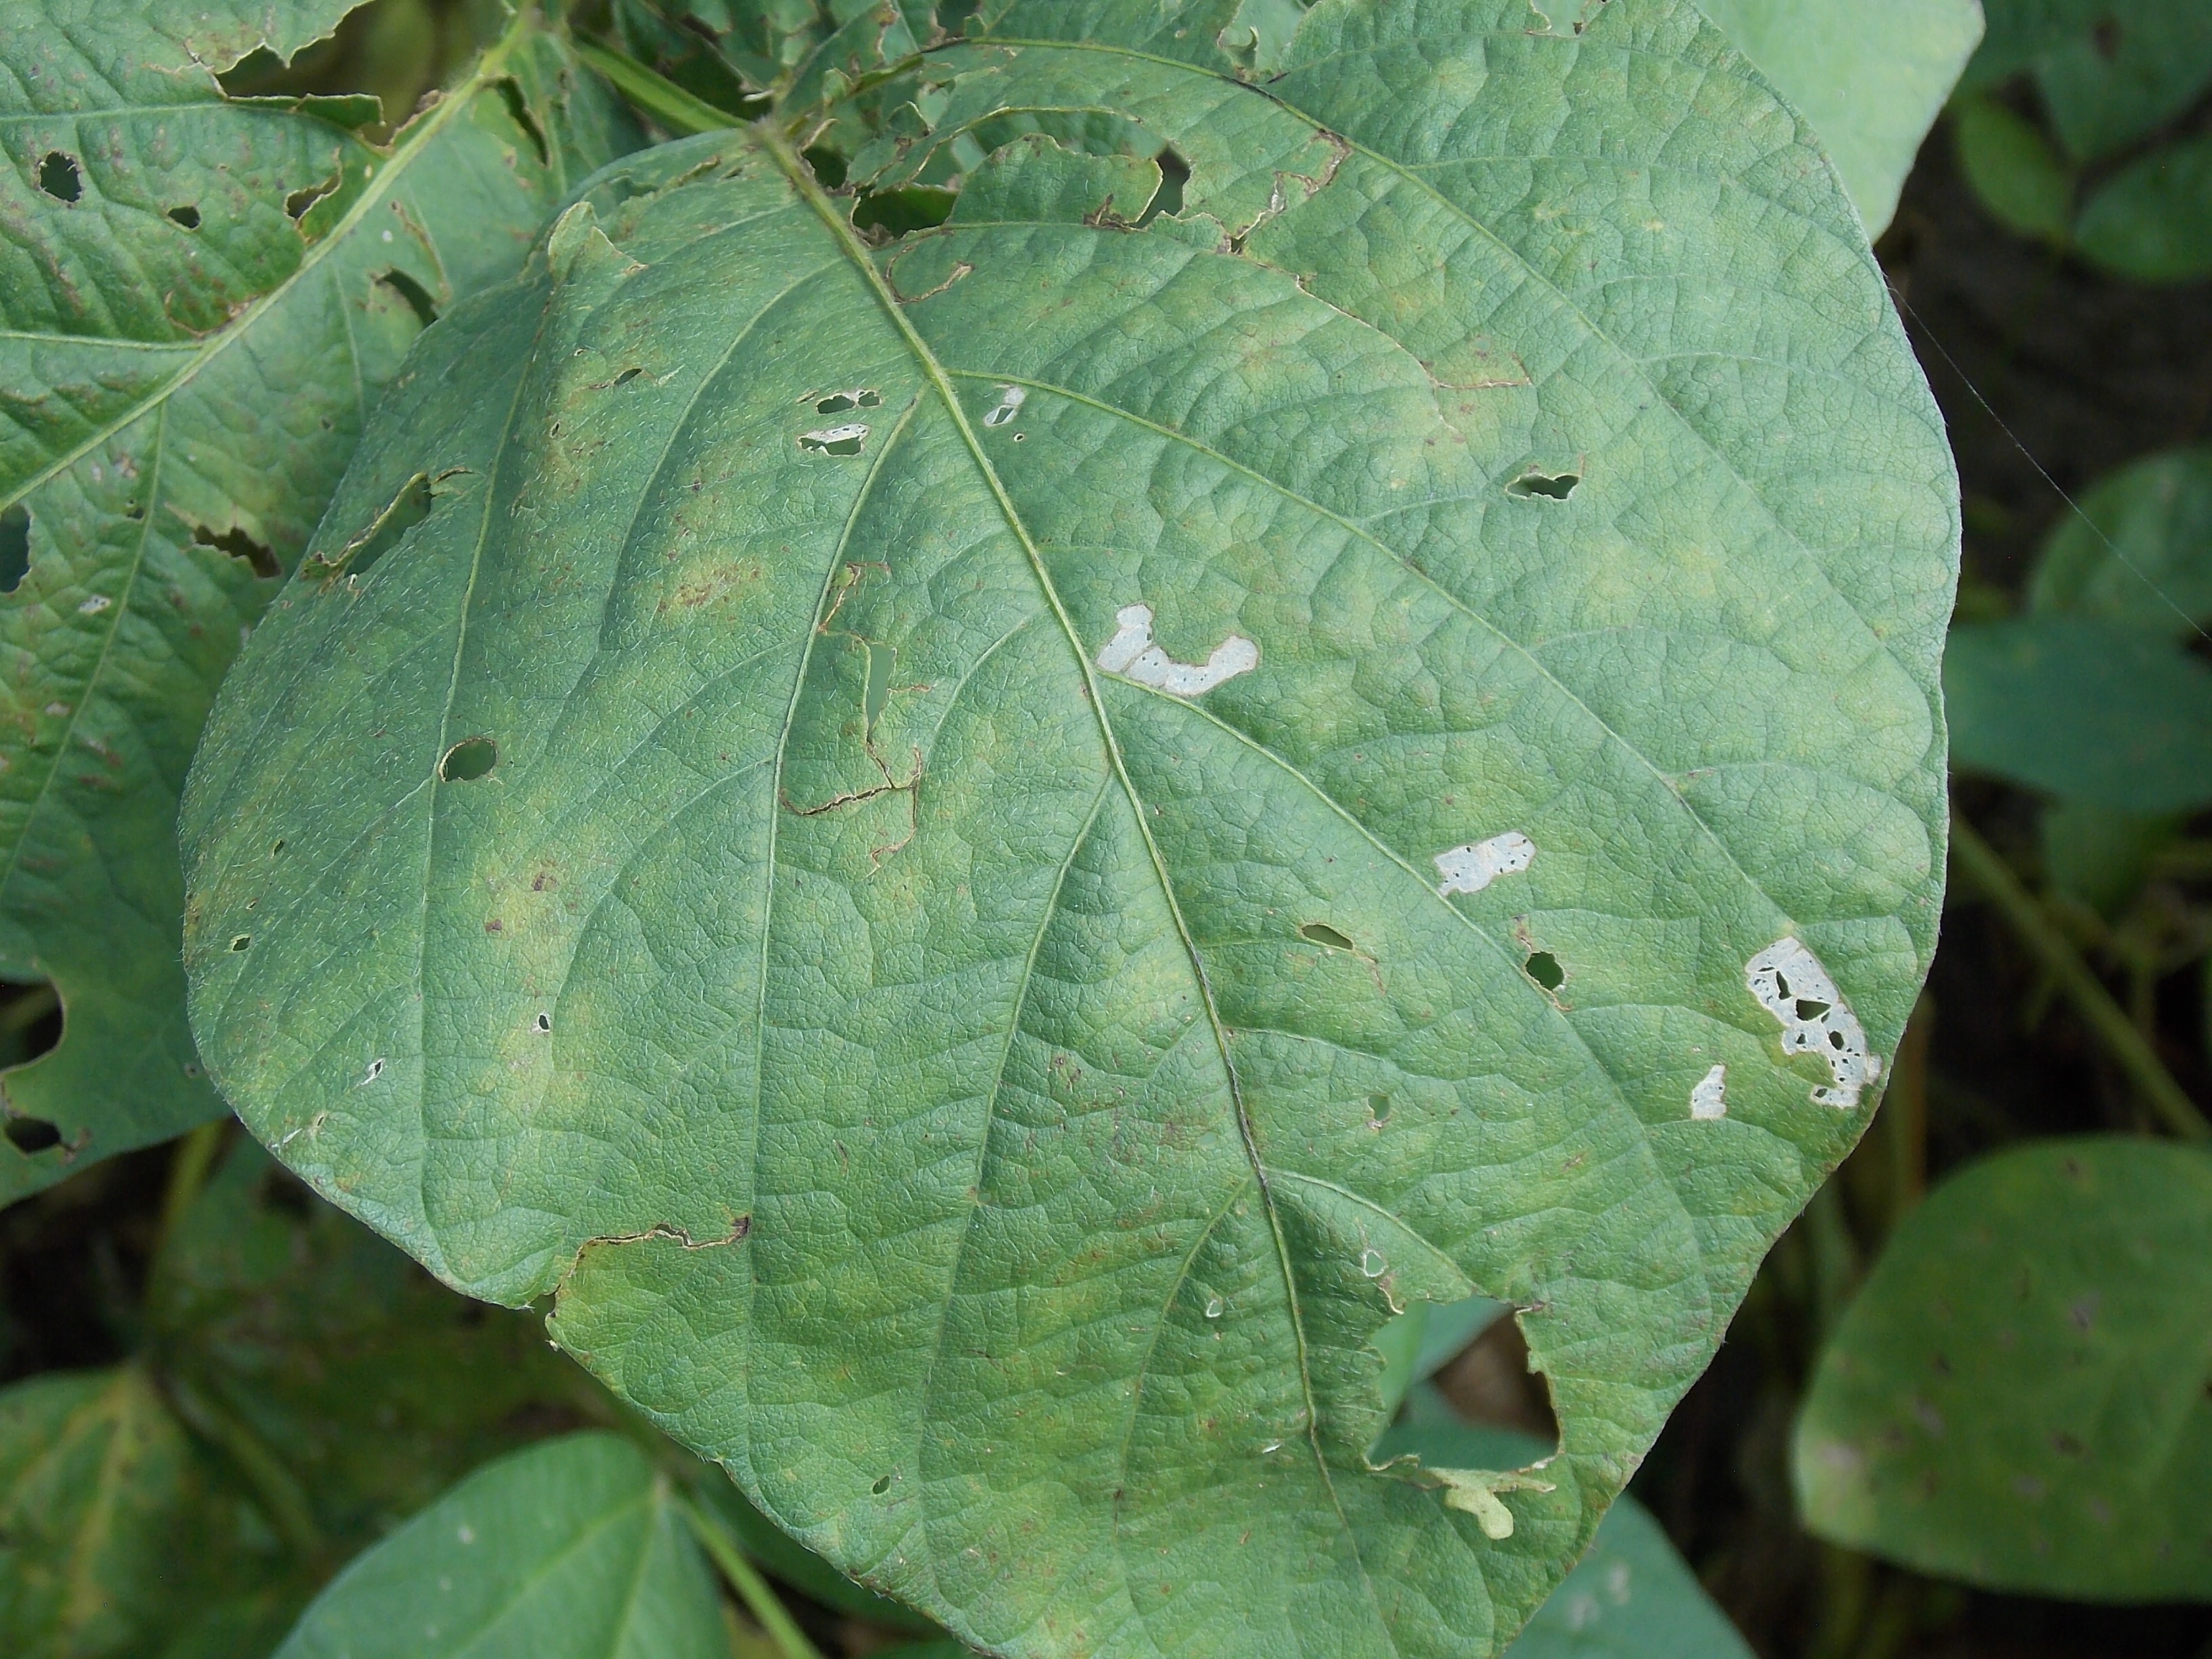
Label: Disease